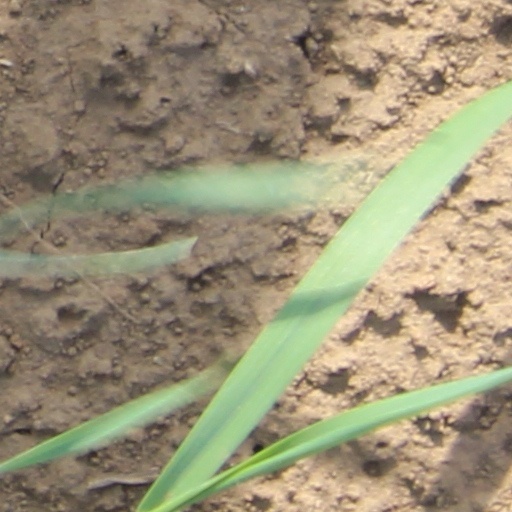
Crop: wheat